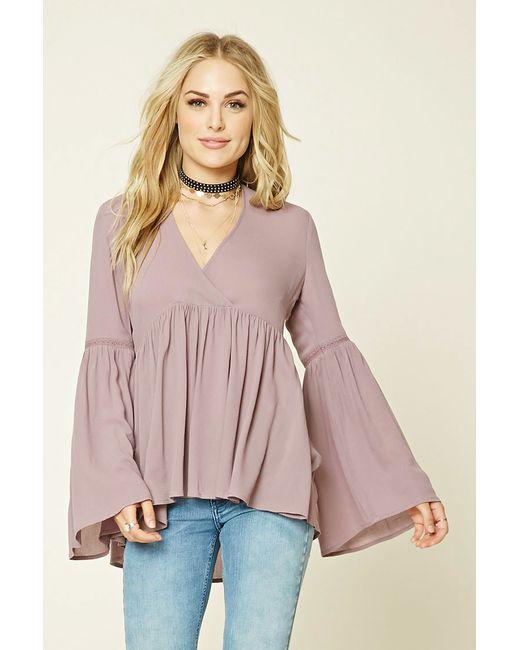
Sexy Damen V-Ausschnitt Langarmbluse mit flauschigen Händen und blauer Jeanshose für Damen